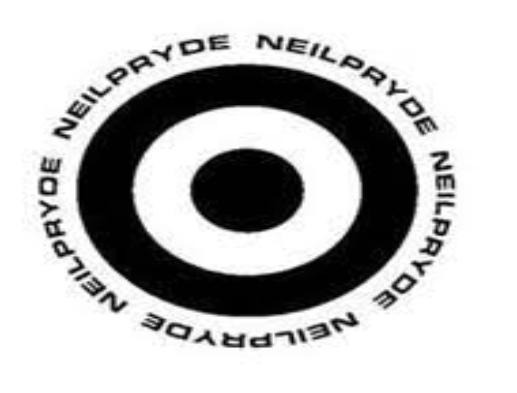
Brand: neil pryde-1
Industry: Sports